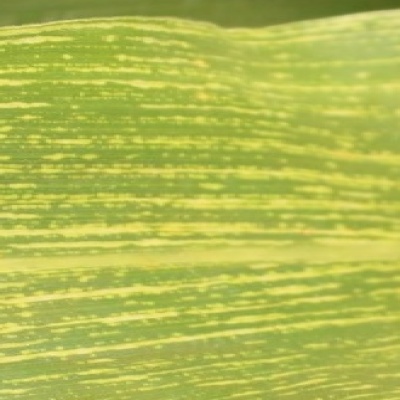
Label: Corn_(Maize)___Maize_Streak_Virus